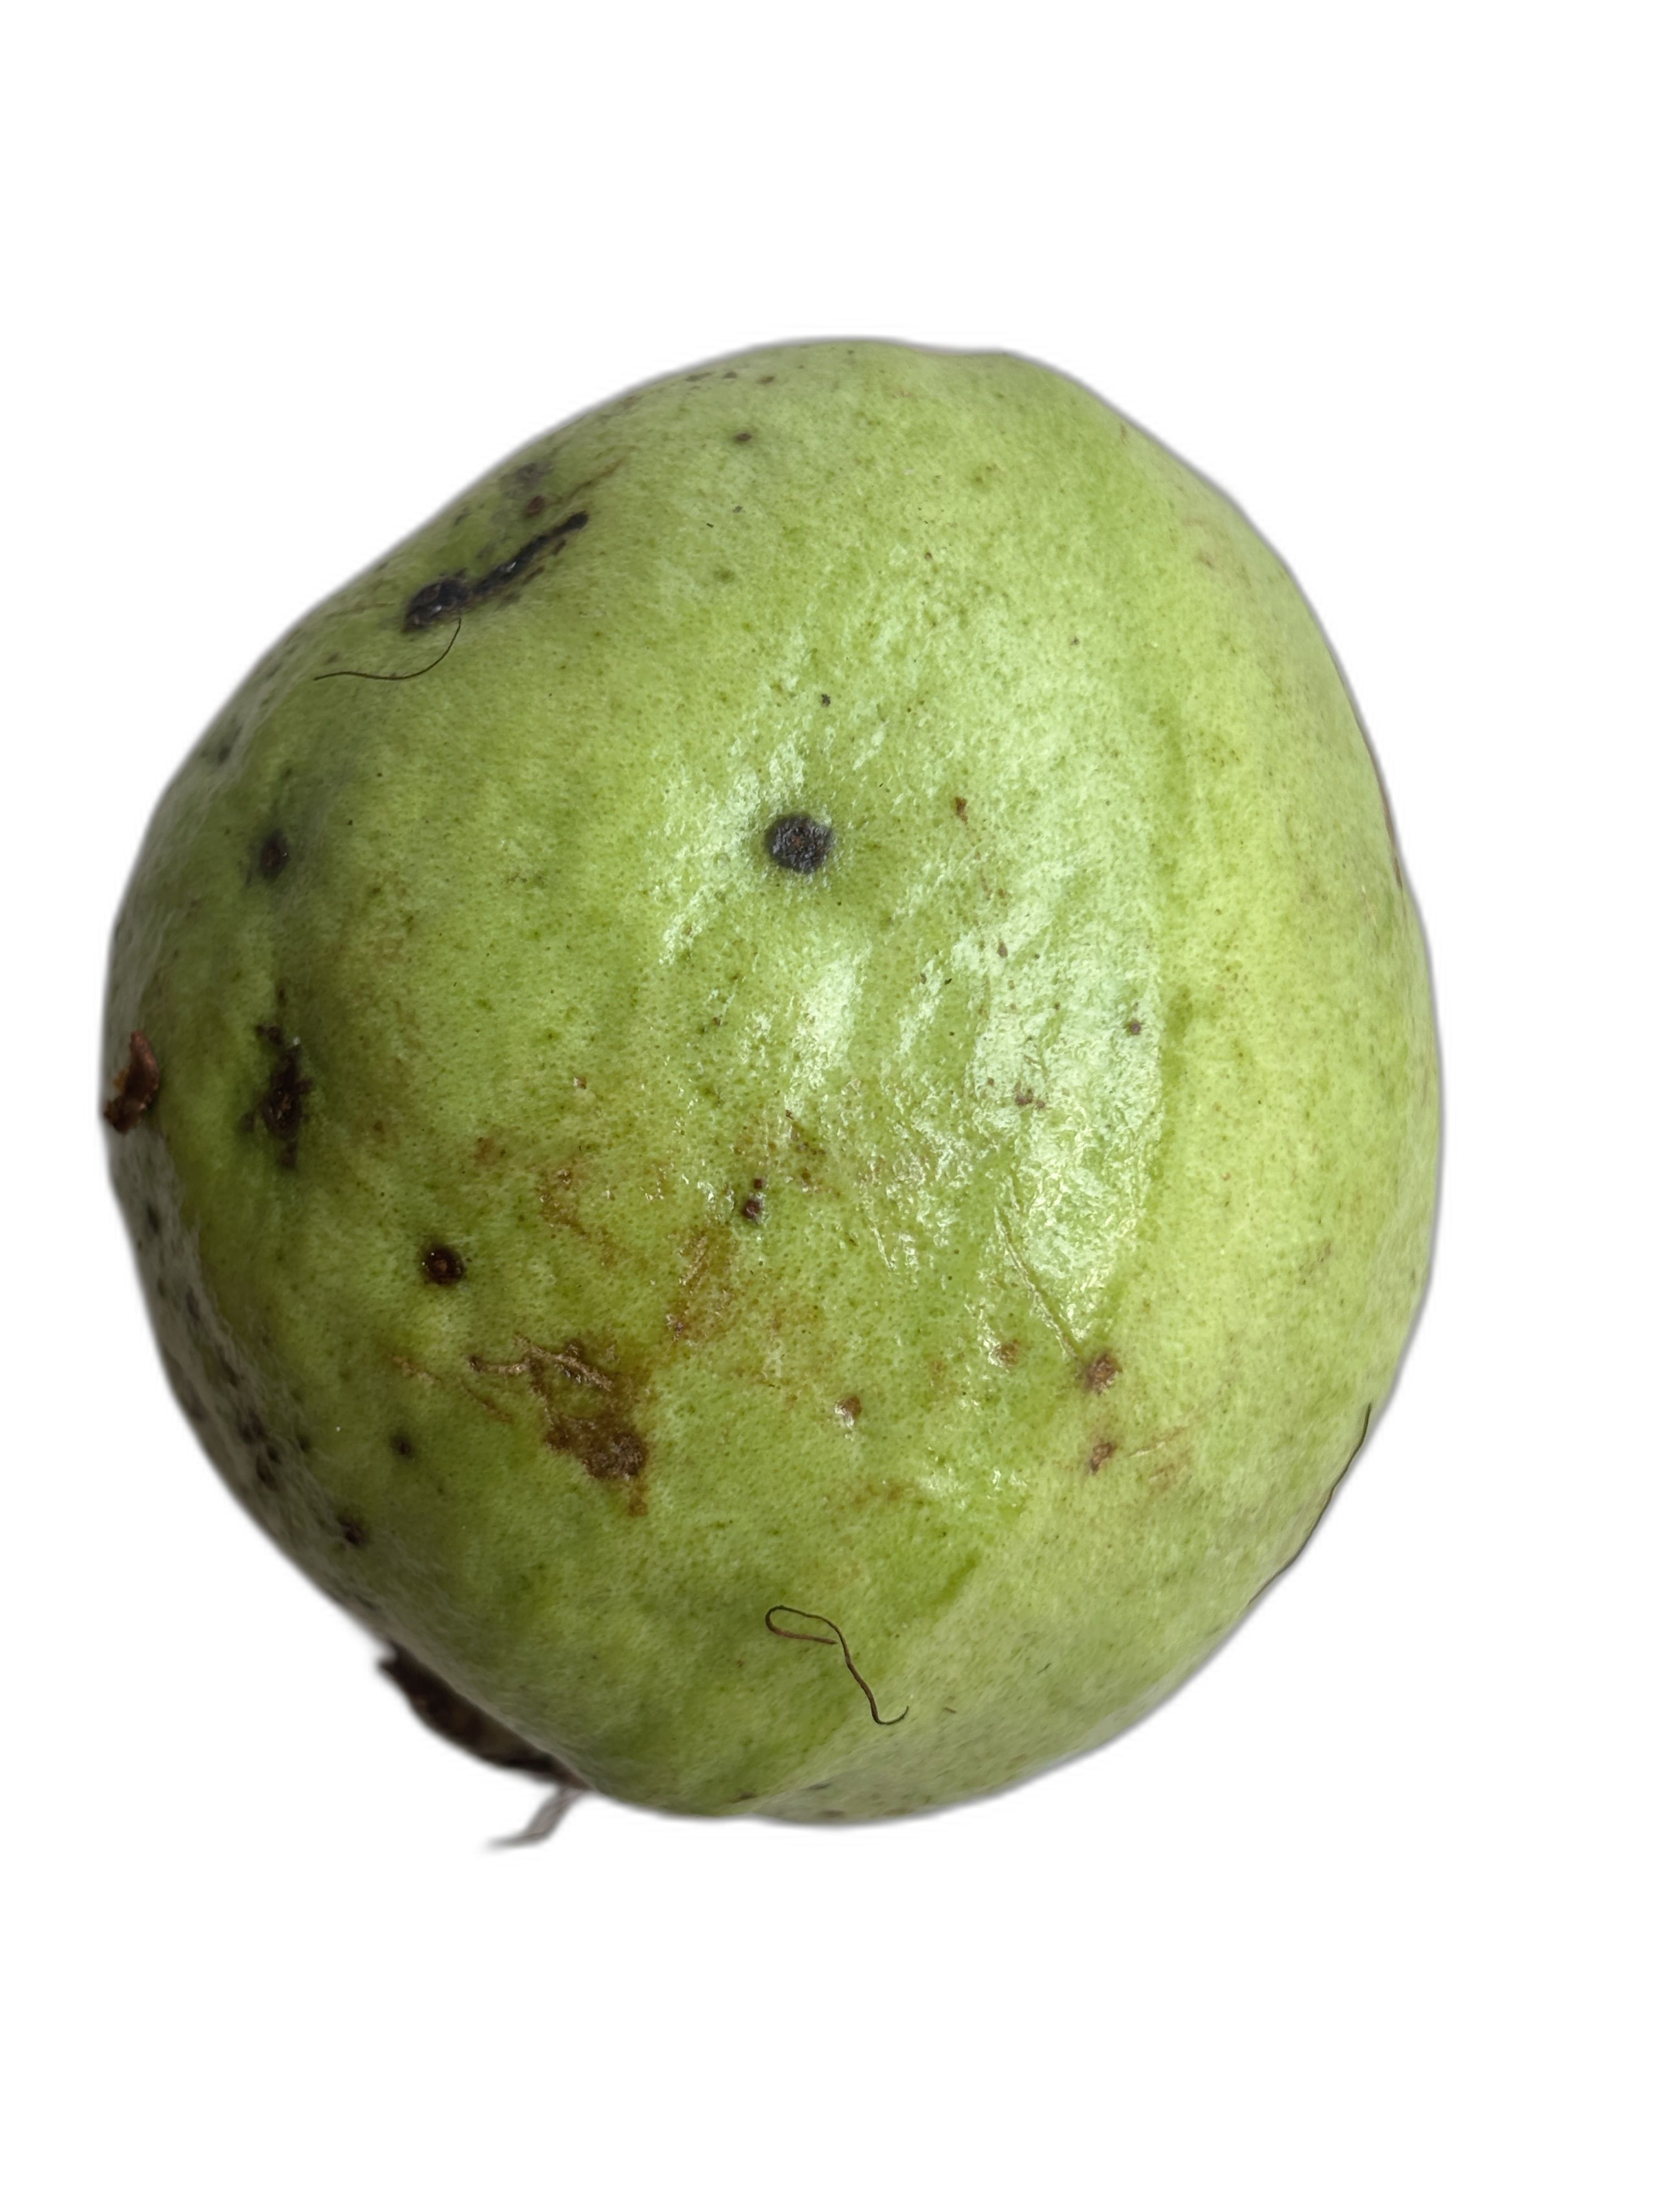
Plant part: fruit
Disease: Anthracnose